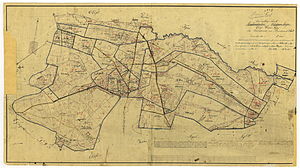
Store Hallegård
Matrikelkort 1838
Store Hallegård matr. 1a mfl. hovedejerlavet Olsker. Gården er en af de oprindelige 17 proprietærgårde på Bornholm.